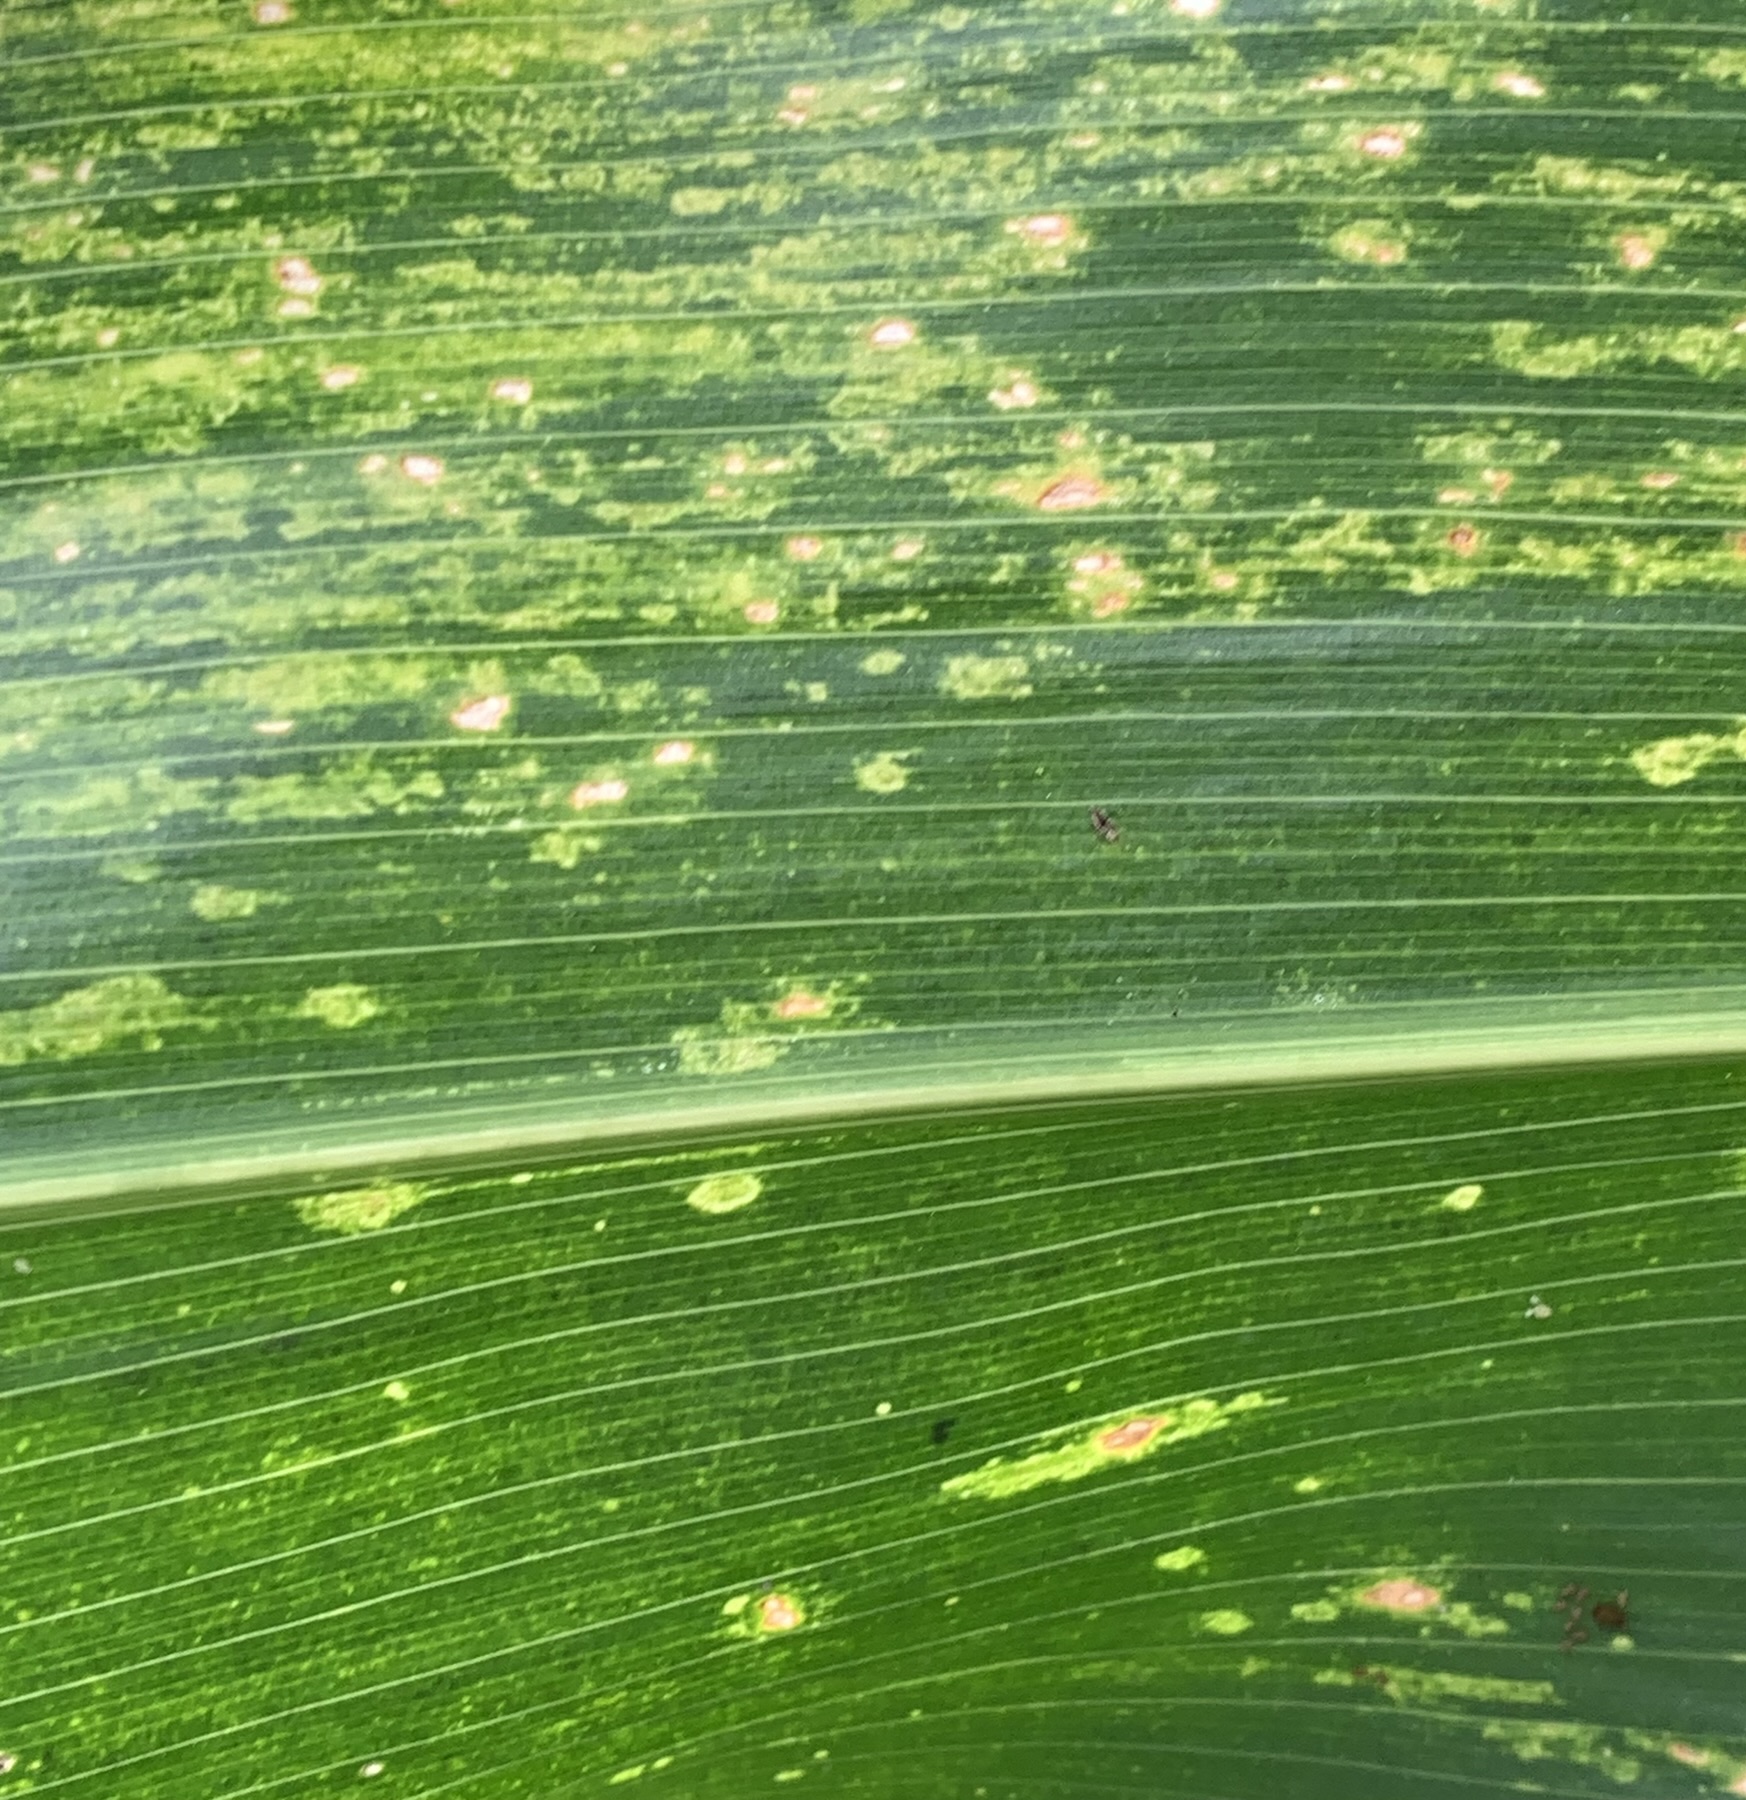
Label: MLN